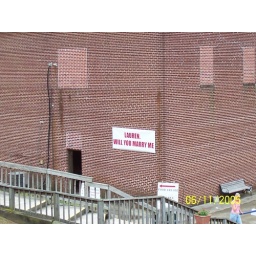
The sign on the side of the building as we pulled in to stop.